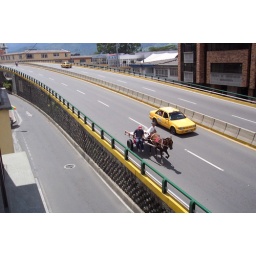
It is common for horses to share the road with cars. This is a major street in Armenia.